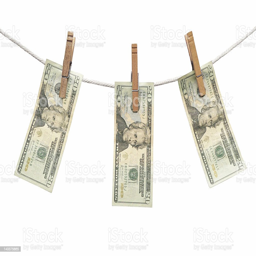
money on the line royalty - free